History of sport in France

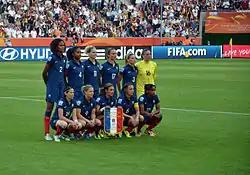
2011 French women's national soccer team.

The Girondine League of Physical Education, founded by Philippe Tissié, sought to remain independent from the major currents in the sports world. As a physician and hygienist, Tissié opposed competition and its associated violence, while Pierre de Coubertin defended sport and its "freedom of excess" as a path to individual excellence. Coubertin promoted an international vision of sport and aimed to connect sports leagues globally, favoring English sports such as football, athletics, canoeing, and tennis. In contrast, Tissié and Paschal Grousset supported a more localized sports education focused on regional games (like the Barrette of Aquitaine rather than rugby) and the Swedish method. Tissié showed limited interest in the Olympic Games, stating that "questions of amateurs and professionals as well as the restoration of the Olympic Games do not directly concern the Girondine League, which only deals with school-aged youth."